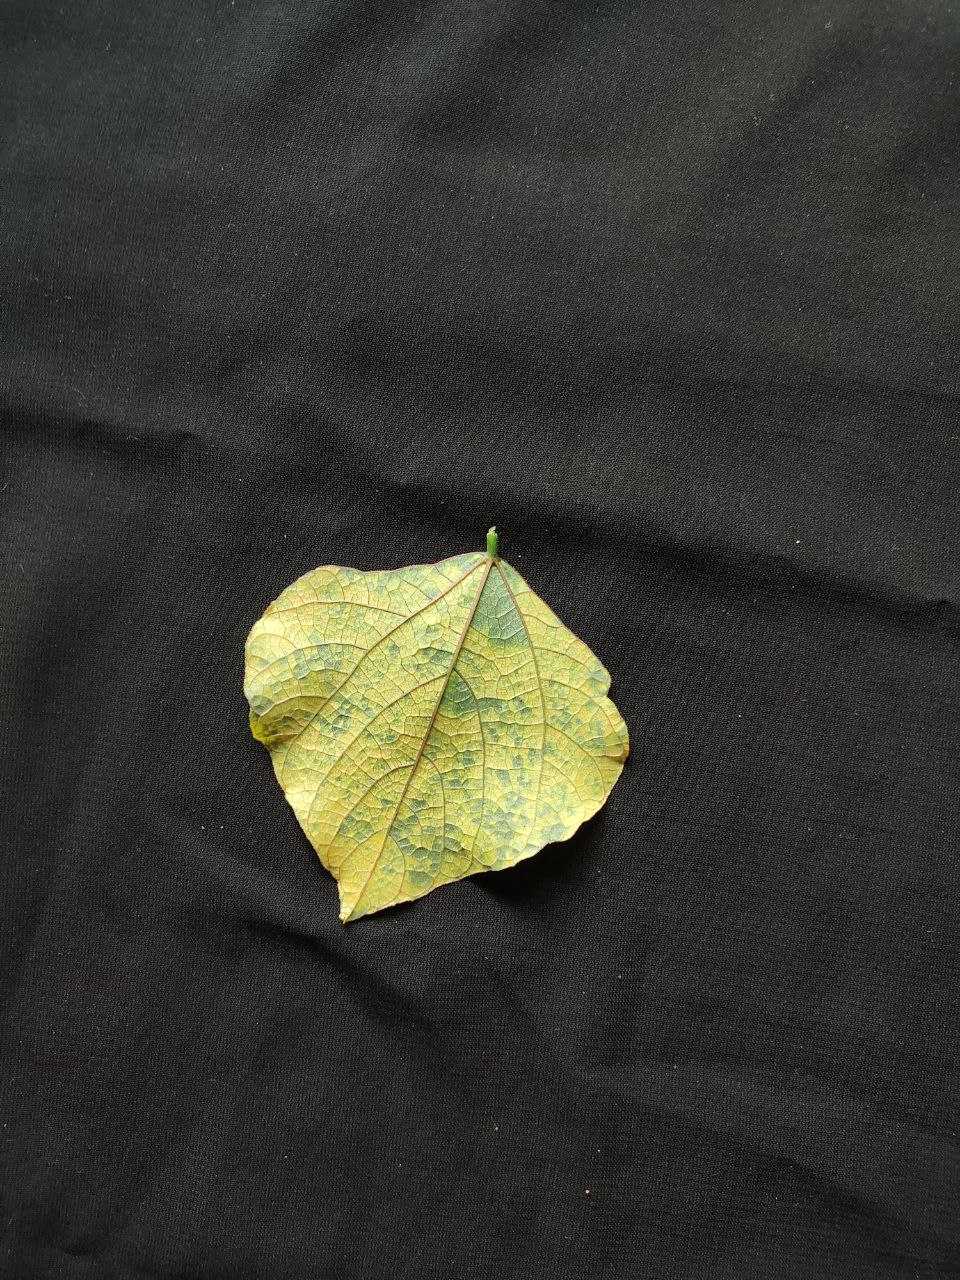
Crop: bean
Leaf condition: Mosaic Virus